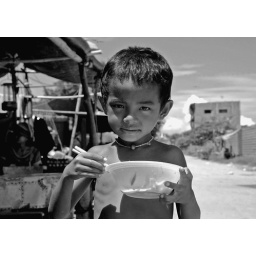
A young boy eats lunch by the river in Phnom Penh